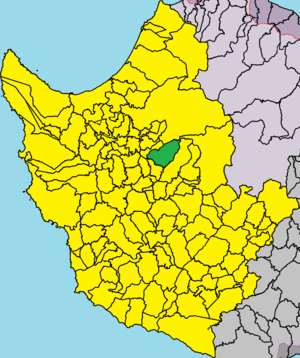
Anadioú est un village de Chypre de plus de 17 habitants.